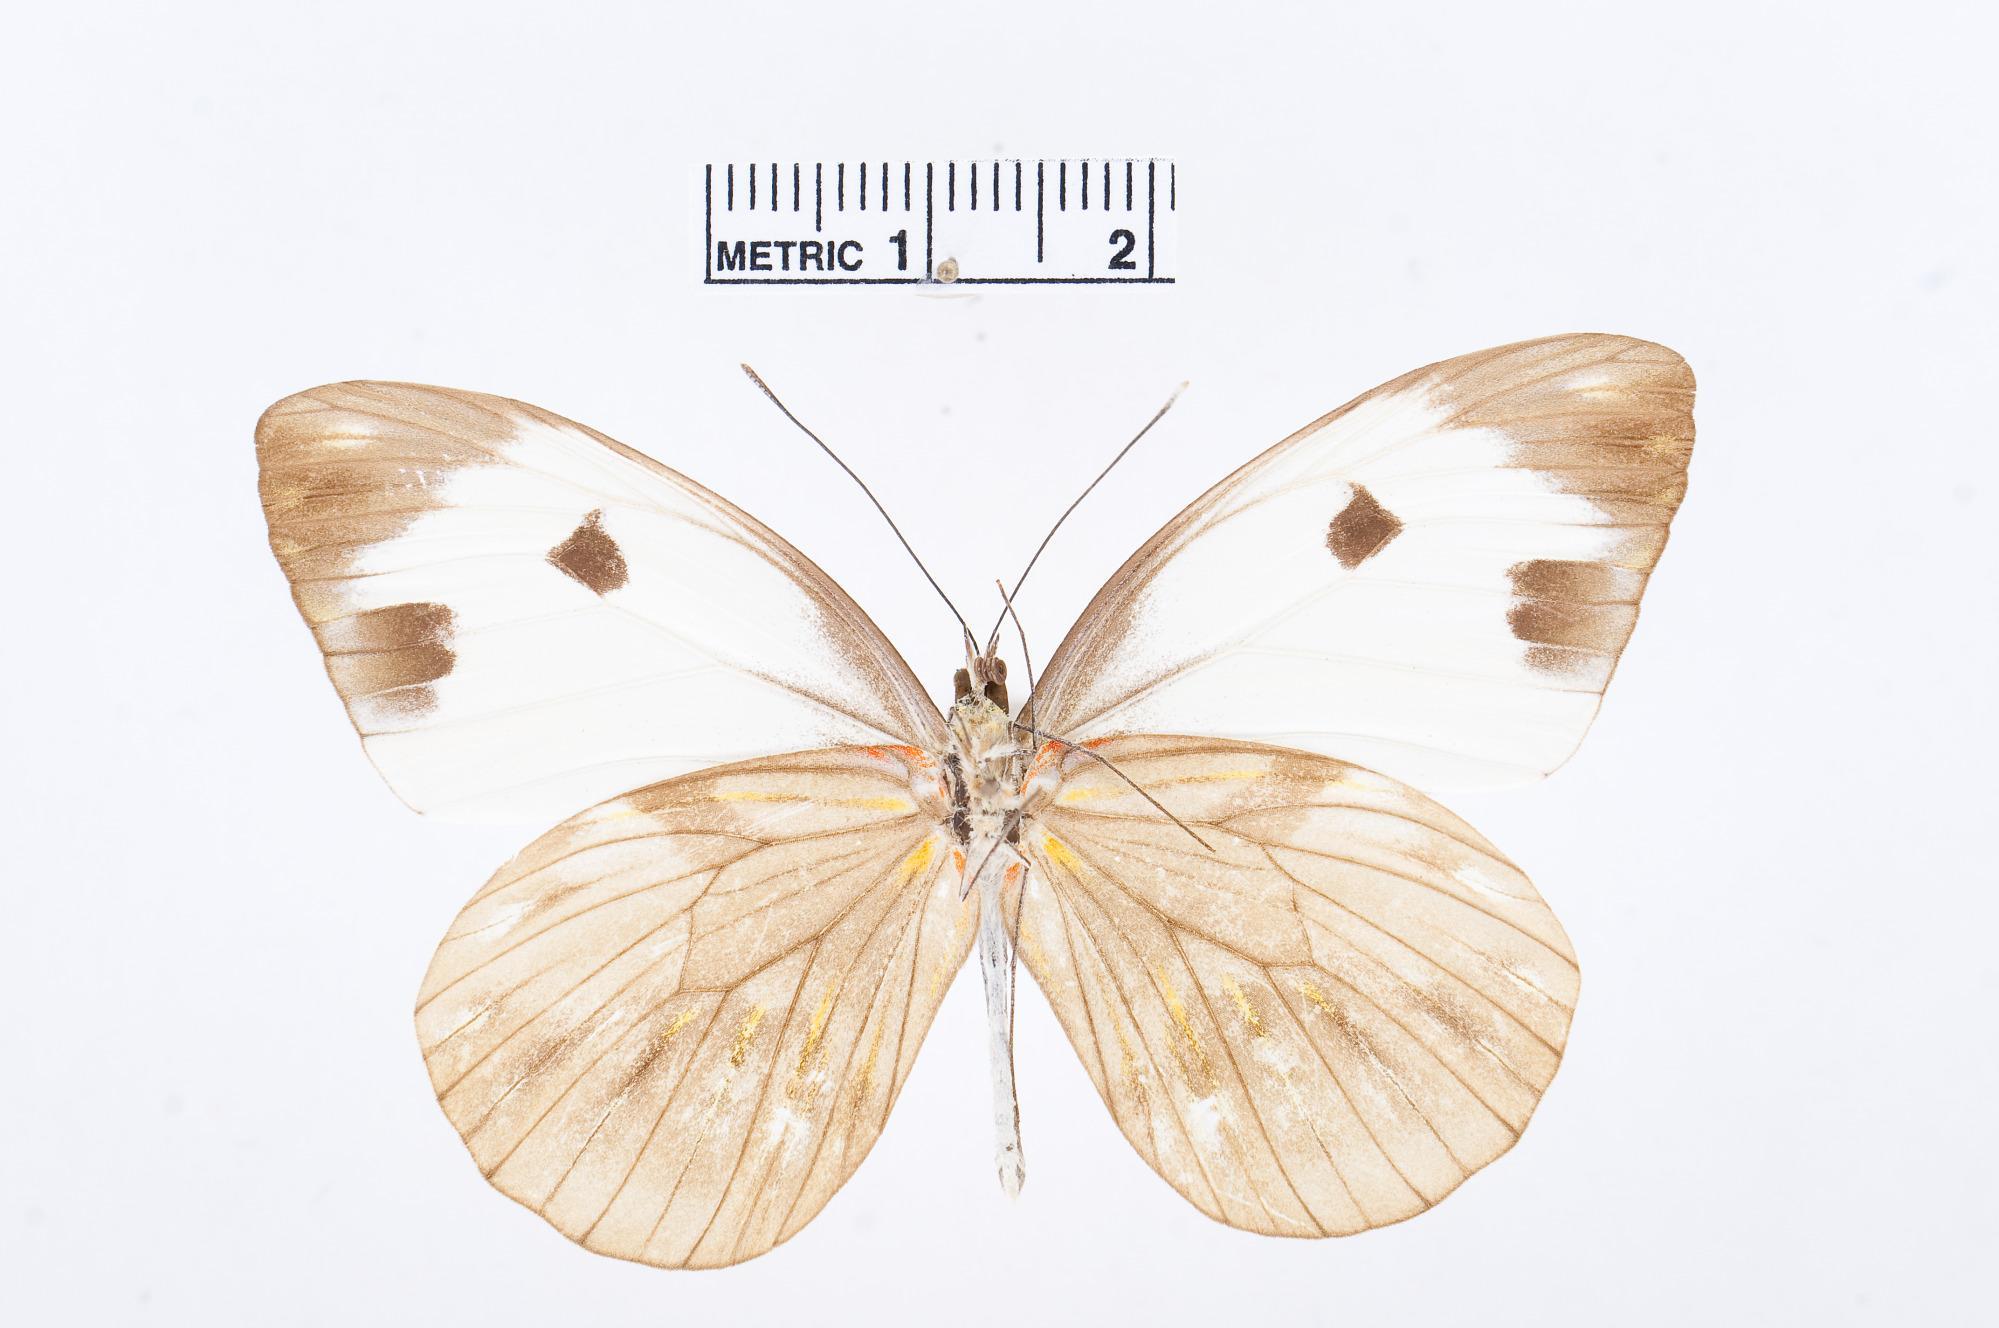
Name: Pieriballia viardi
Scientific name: Pieriballia viardi
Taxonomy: Animalia, Arthropoda, Hexapoda, Insecta, Lepidoptera, Pieridae, Pierinae